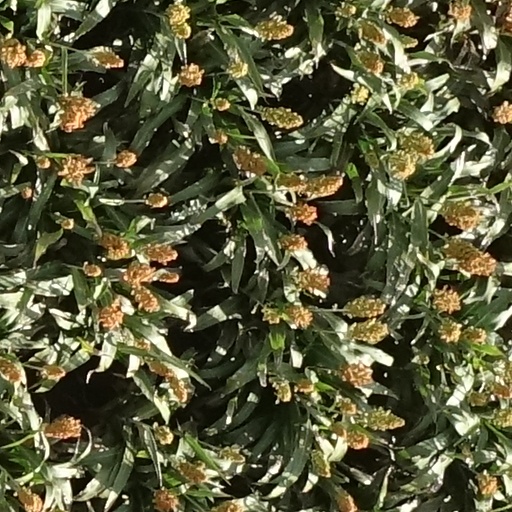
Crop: sorghum